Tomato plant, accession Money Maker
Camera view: tilt-top (135 deg); turntable rotation: 240 degrees
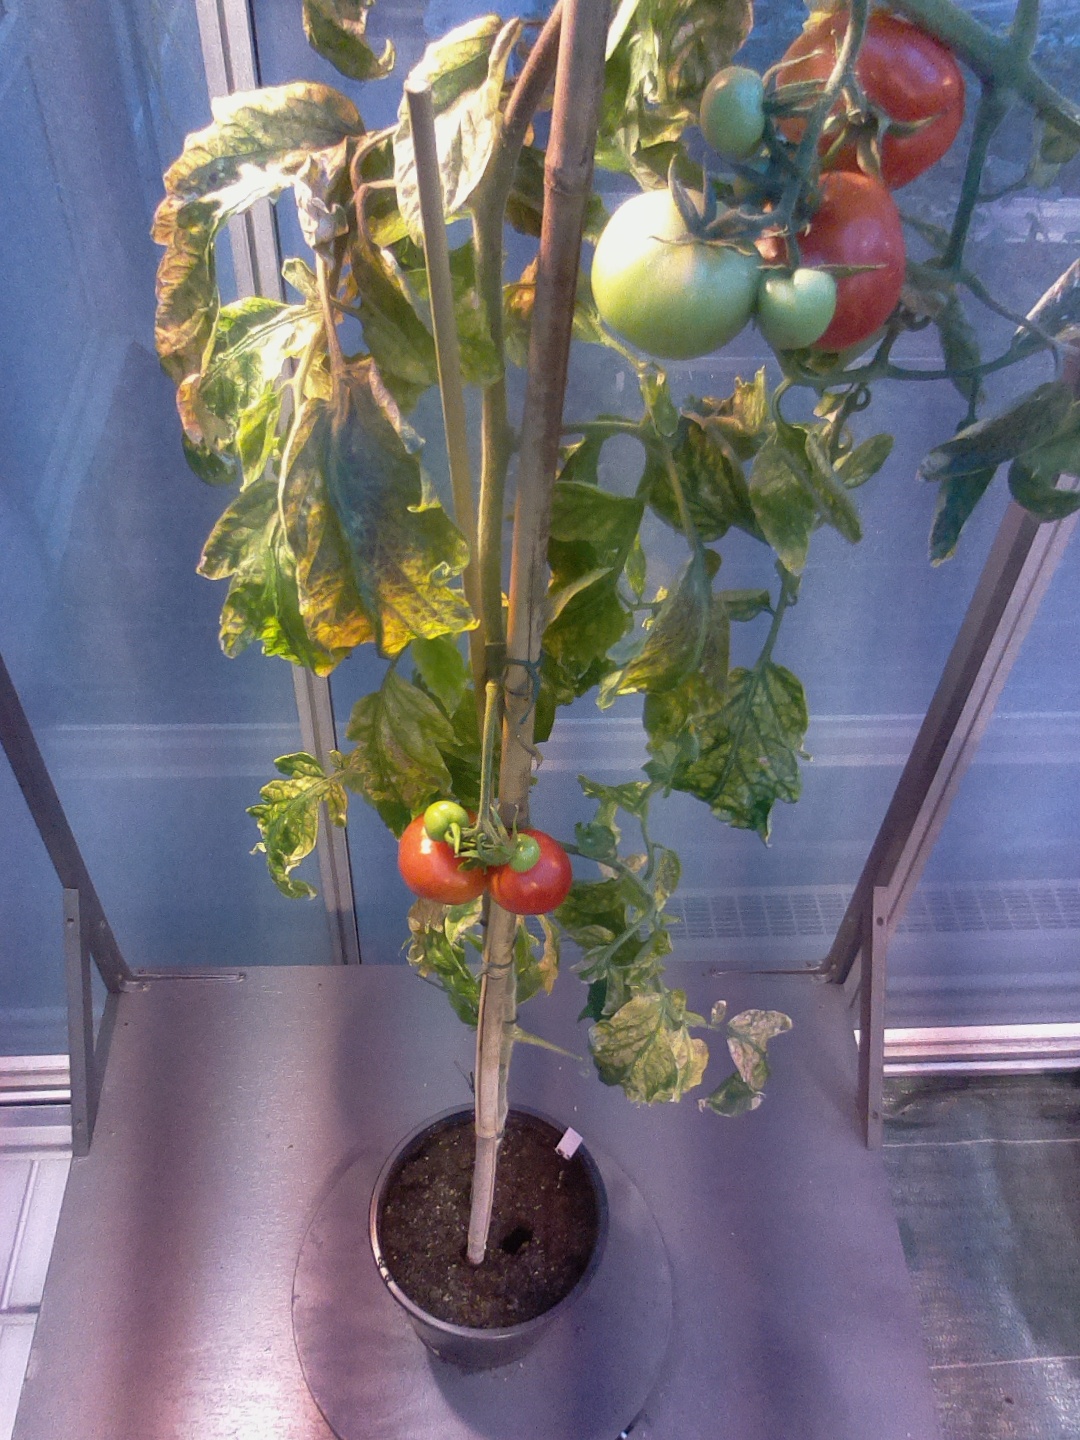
BBCH growth stage 85: 50%-60% of fruits show typical fully ripe color